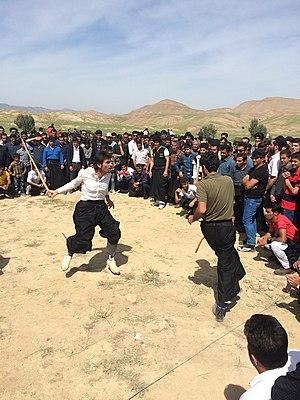
Le mariage bakhtiari est considéré comme l'un des évènements majeurs au sein de la tribu bakhtiari, d'Iran. Celui-ci est indépendant du mariage religieux et peut avoir lieu bien après ce dernier. Il est empreint de traditions et de culture bakhtiari. Il peut parfois rassembler plusieurs milliers de personnes quand celui-ci à lieu entre deux tribus importantes.
Le chub bāzi est une danse traditionnelle qu'on retrouve dans différentes régions d'Iran.